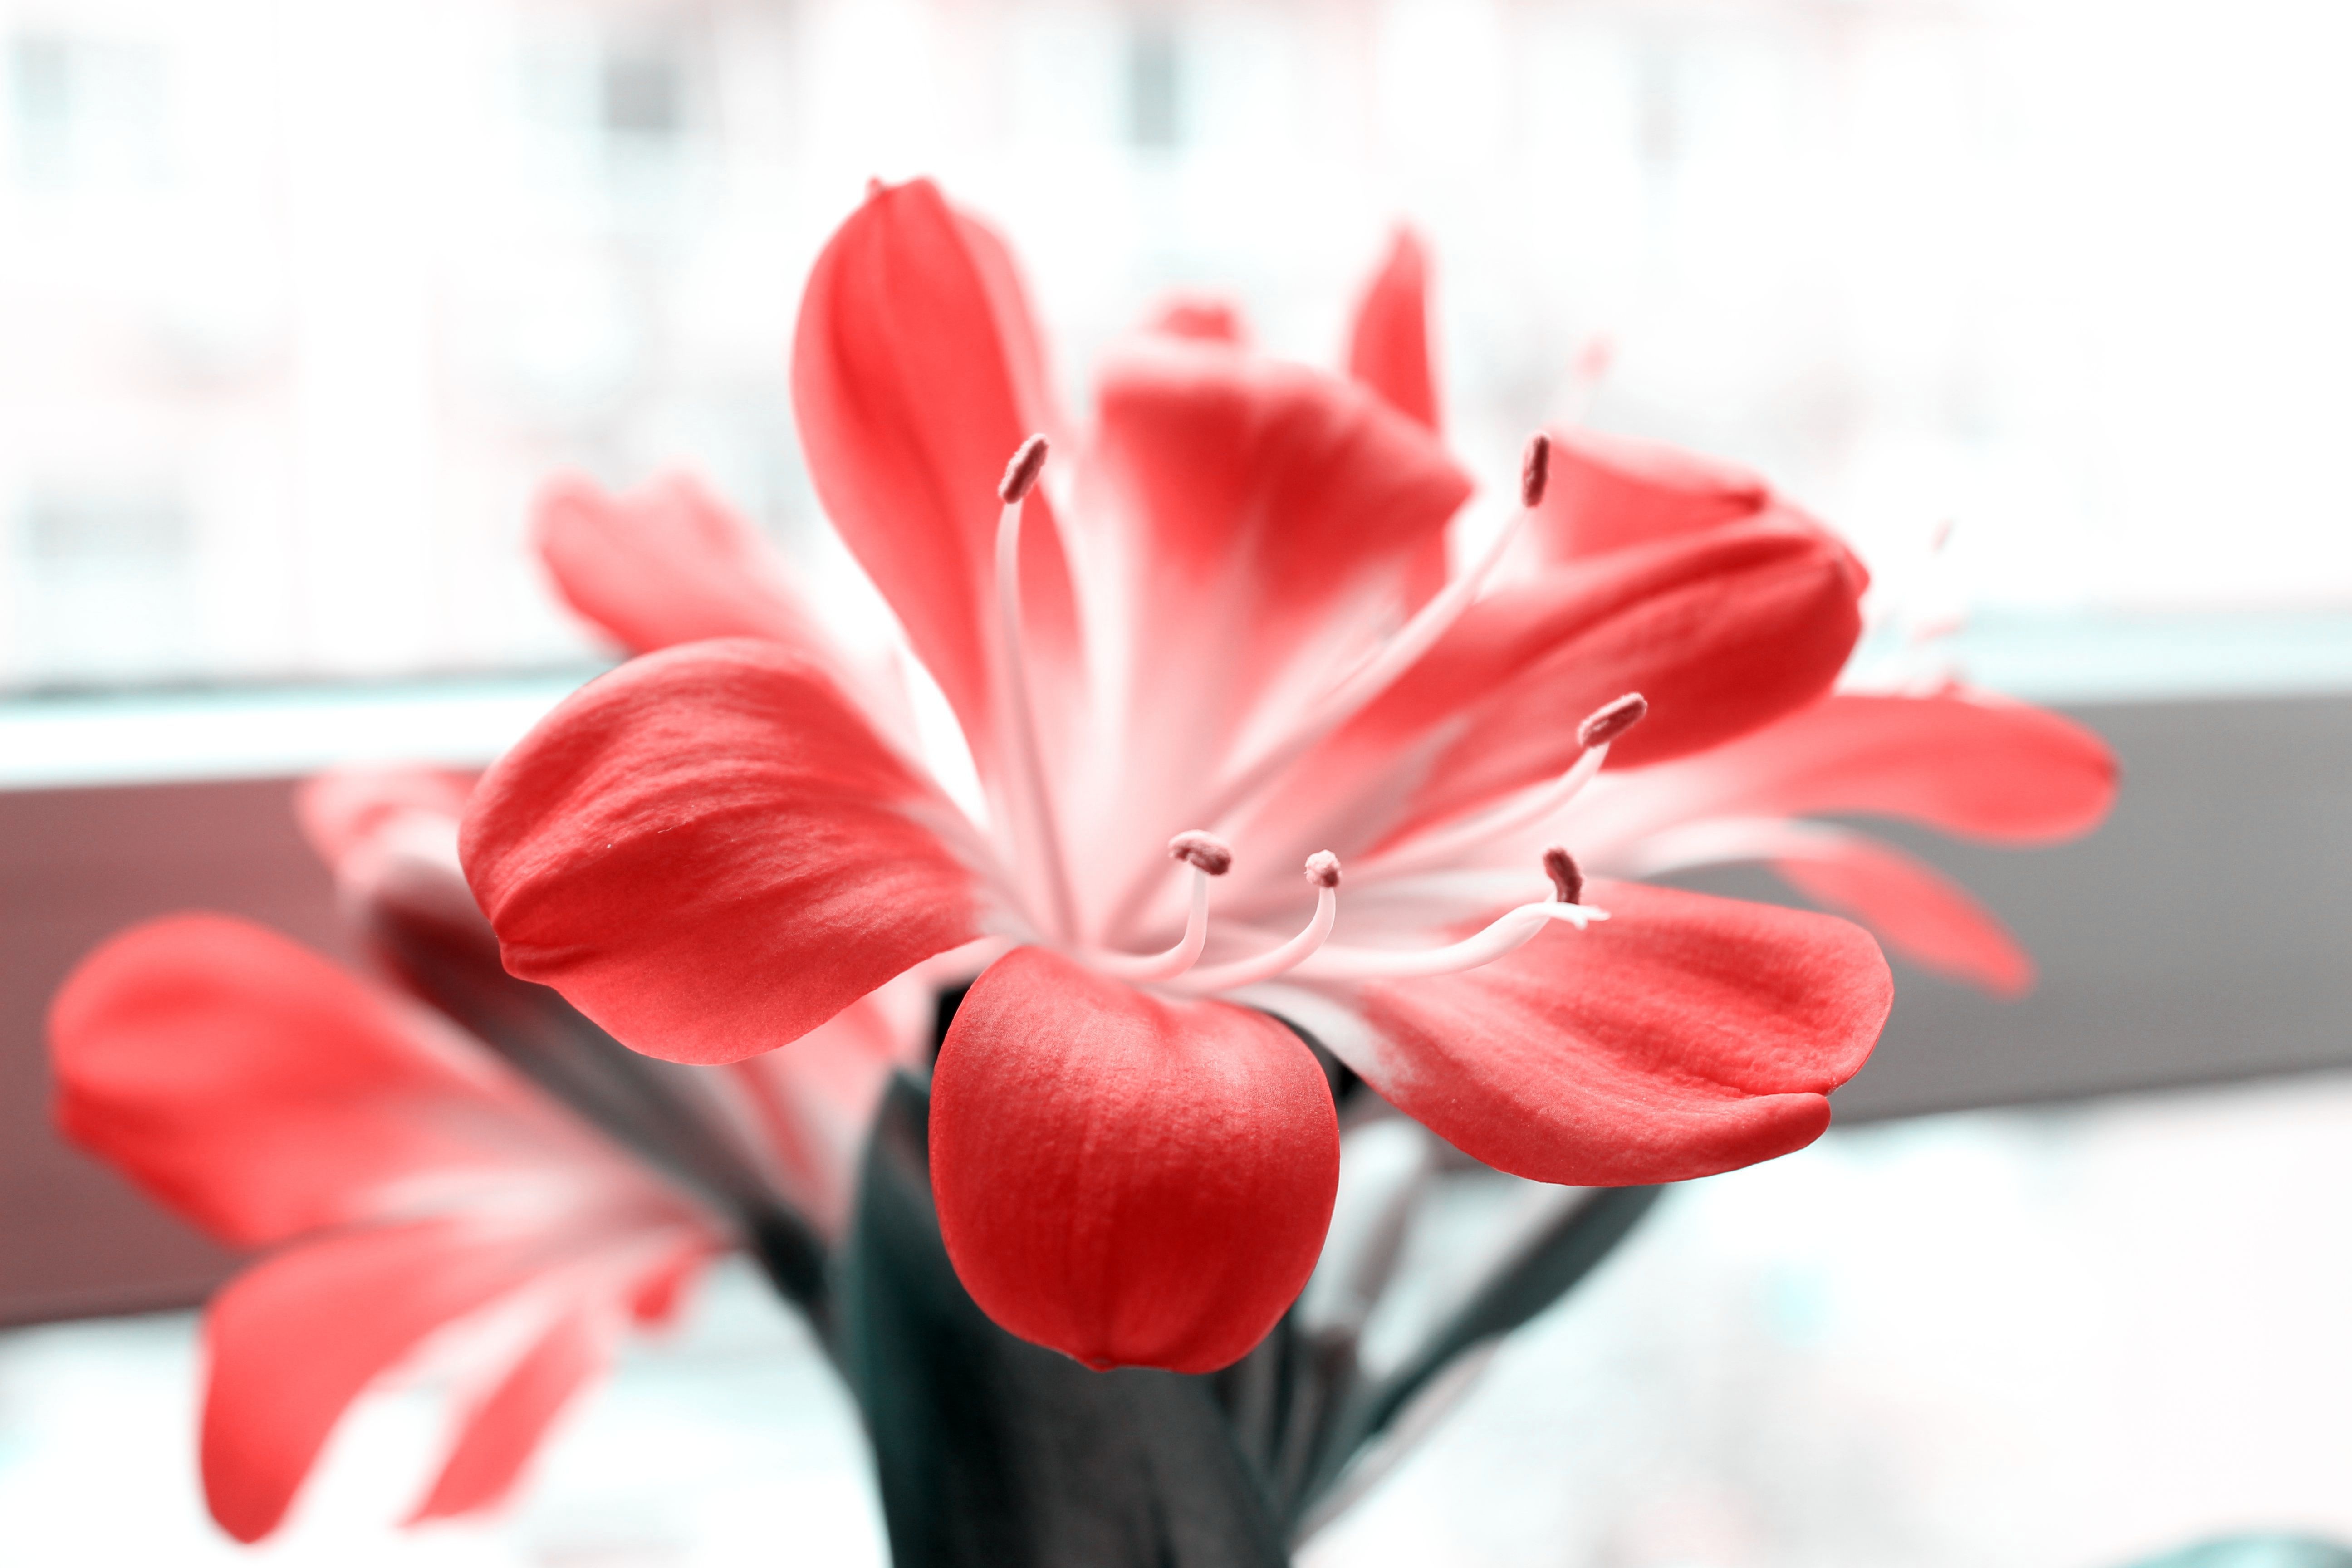
plant, flower, petal, red, pink, flowers, close up, lily, macro photography, flowering plant, clivia miniata, color po, land plant, amaryllis belladonna